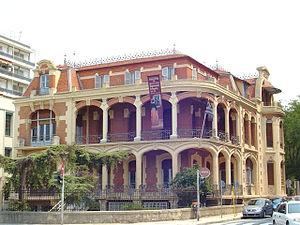
La ville grecque de Thessalonique, anciennement Salonique, a abrité jusqu'à la Seconde Guerre mondiale une très importante communauté juive d'origine initialement romaniote, mais devenue au fil du temps majoritairement sépharade. C'est le seul exemple connu d'une ville de diaspora de cette taille ayant conservé une majorité juive pendant plusieurs siècles. Arrivés pour la plupart à la suite de l'expulsion des Juifs d'Espagne de 1492, les sépharades sont indissociablement liés à l'histoire de Thessalonique et le rayonnement de cette communauté tant sur le plan culturel qu'économique s'est fait sentir sur tout le monde sépharade. La communauté a connu un âge d'or au XVIᵉ siècle puis un déclin relatif jusqu'au milieu du XIXᵉ siècle, époque à partir de laquelle elle a entrepris une importante modernisation aussi bien économique que cultuelle. La ville reçoit l'appellation de « Jérusalem des Balkans ».